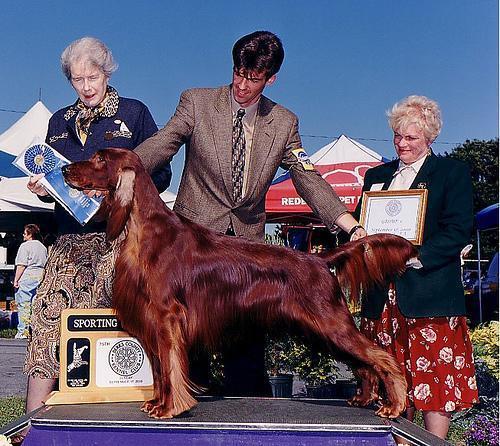
Irish_setter